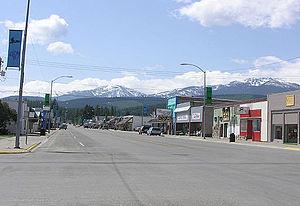
La ville de Libby est le siège du comté de Lincoln, situé dans l’État du Montana, aux États-Unis. Sa population s’élevait à 2 628 habitants lors du recensement de 2010, estimée à 2 691 habitants en 2017.